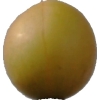
Label: cherry_wax